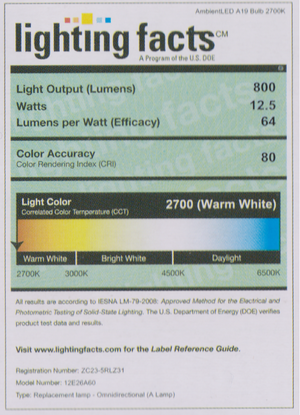
Farvegengivelsesindeks
Color rendering index står med småt under Color Accuracy.
Farvegengivelsesindeks, et indeks for hvor god en belysningskilde er balanceret i lysfarvemæssig henseende, hvor 100 er nærmest lig referencelyskilden, som for lyskilder med farvetemperatur 5000 K eller mere er dagslys – og for lavere farvetemperaturer er et opvarmet sortlegeme. På engelsk kaldes det også CRI, hvilket står for Colour Rendering Index. Det bygger på målemetoder som udarbejdes af International Commission for Illumination.